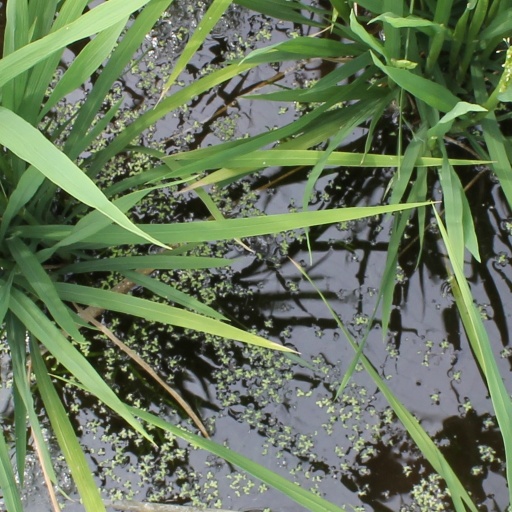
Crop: rice